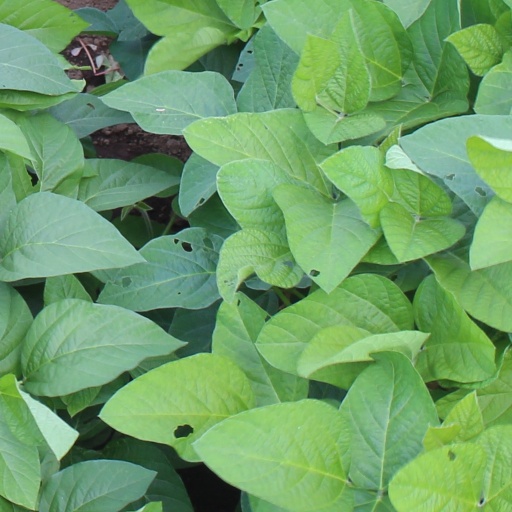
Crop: soybean